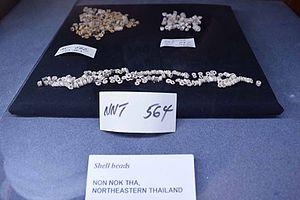
Wilhelm G. Solheim II est un anthropologue américain reconnu comme un spécialiste de l'archéologie en Asie du Sud-Est, ainsi que comme un pionnier de l'histoire des Philippines préhispaniques et de l'archéologie préhistorique de l'Asie du Sud-Est. Il est peut-être plus connu, cependant, pour avoir formulé l'hypothèse du réseau d'échanges de Nusantao, une des deux hypothèses dominantes concernant le peuplement de l'Asie du Sud-Est à l'époque néolithique.